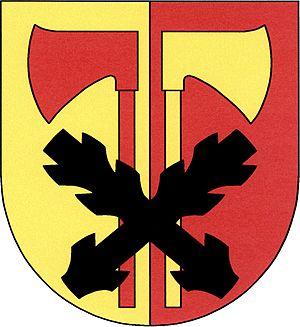
Janov est une commune du district de Děčín, dans la région d'Ústí nad Labem, en Tchéquie. Sa population s'élevait à 368 habitants en 2018.